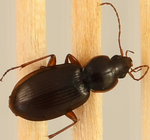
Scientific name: Synuchus impunctatus
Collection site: Bartlett Experimental Forest NEON (BART), plot BART_080